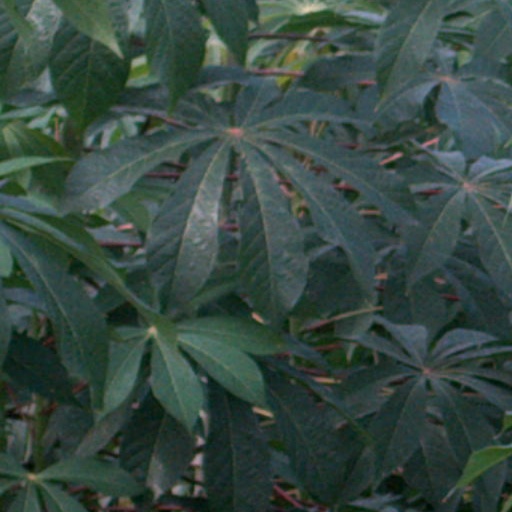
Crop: cassava